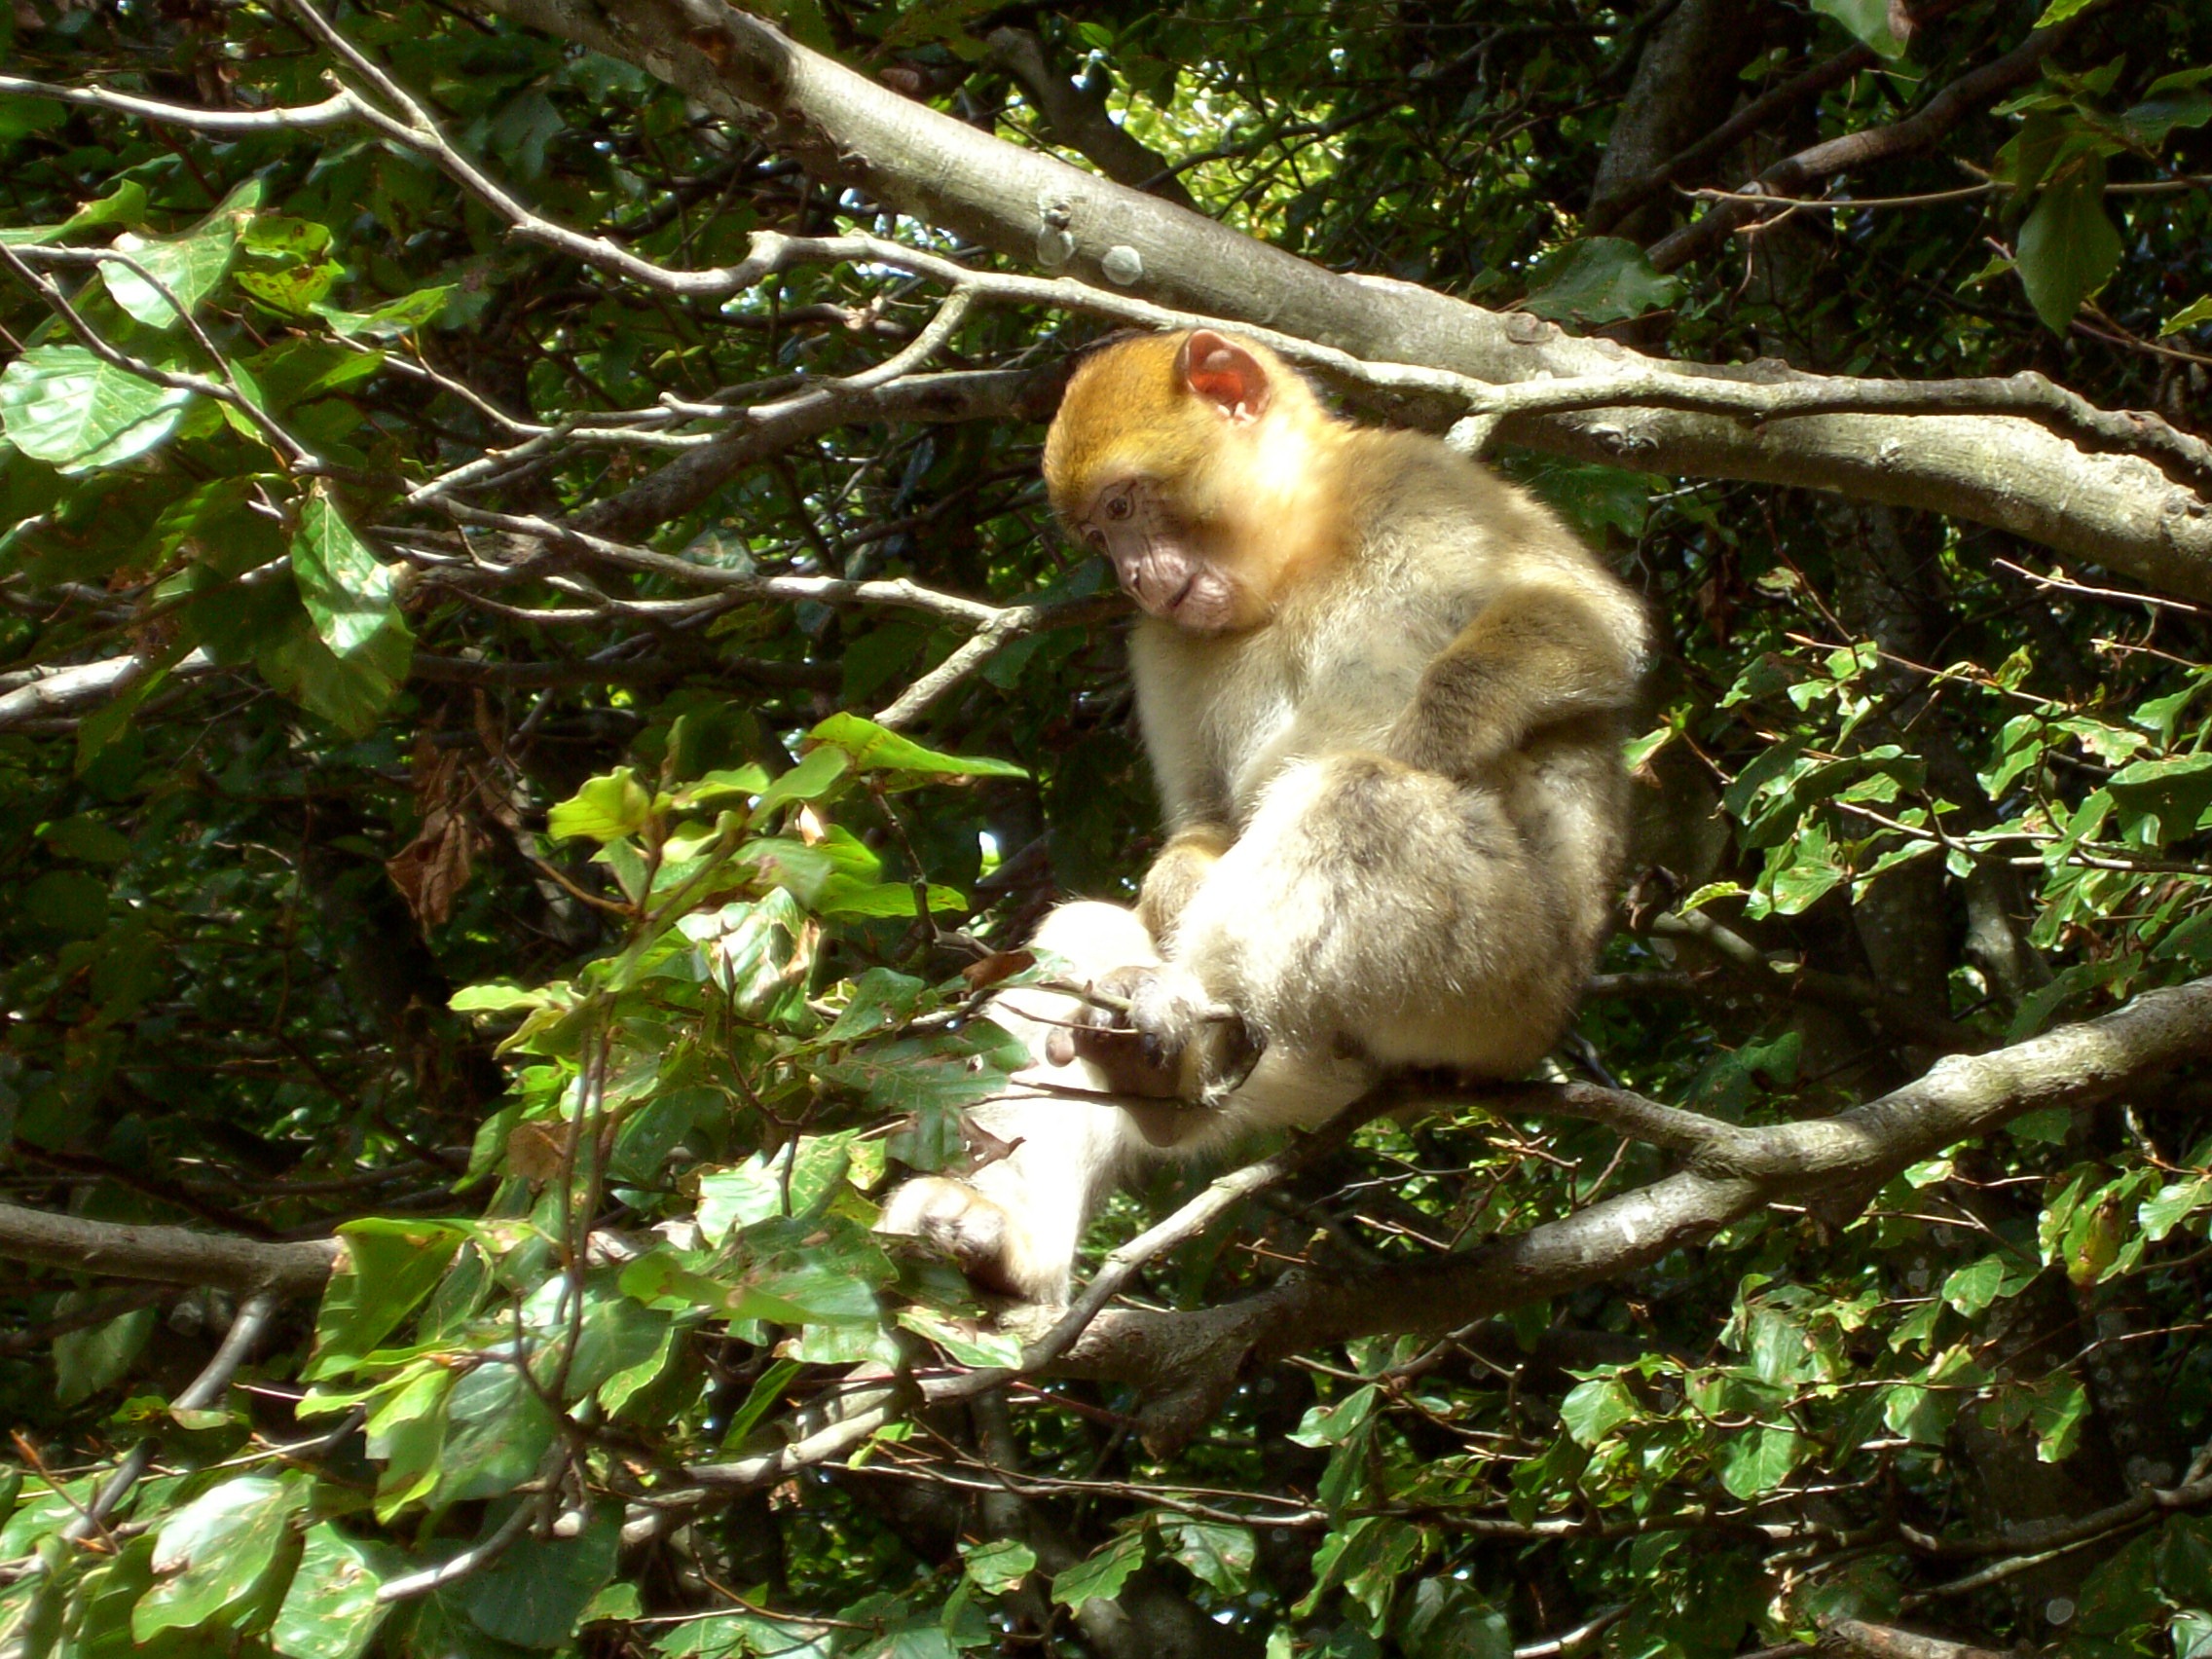
nature, forest, branch, sweet, wildlife, zoo, jungle, mammal, rest, monkey, fauna, primate, rainforest, vertebrate, woodland, animal world, macaque, new world monkey